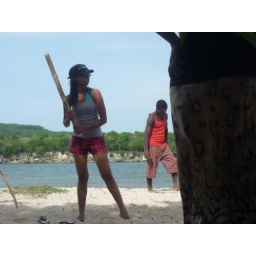
Base ball on the beach with a stick and an old ball wrapped in a sock.. clasic.